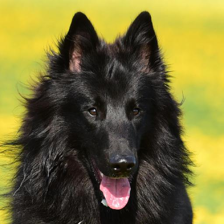
Label: animals